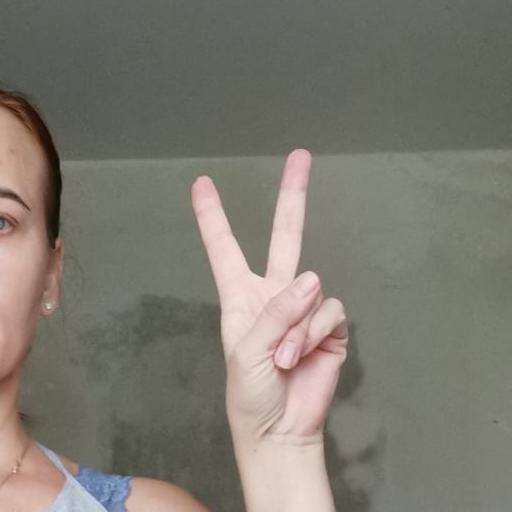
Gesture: peace